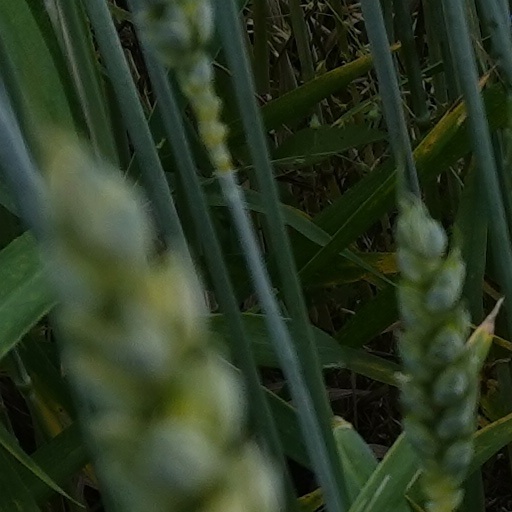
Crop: wheat